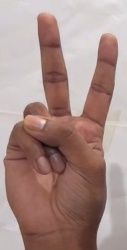
ASL sign: V